Where the Trail Divides

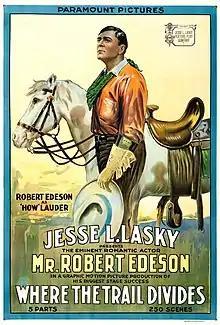
Theatrical release poster

Where the Trail Divides is a 1914 American silent Western film directed by James Neill and written by William Otis Lillibridge. The film stars Robert Edeson, Theodore Roberts, J. W. Johnston, Winifred Kingston, James Neill and Constance Adams. The film was released on October 12, 1914, by Paramount Pictures.